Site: brandenburg
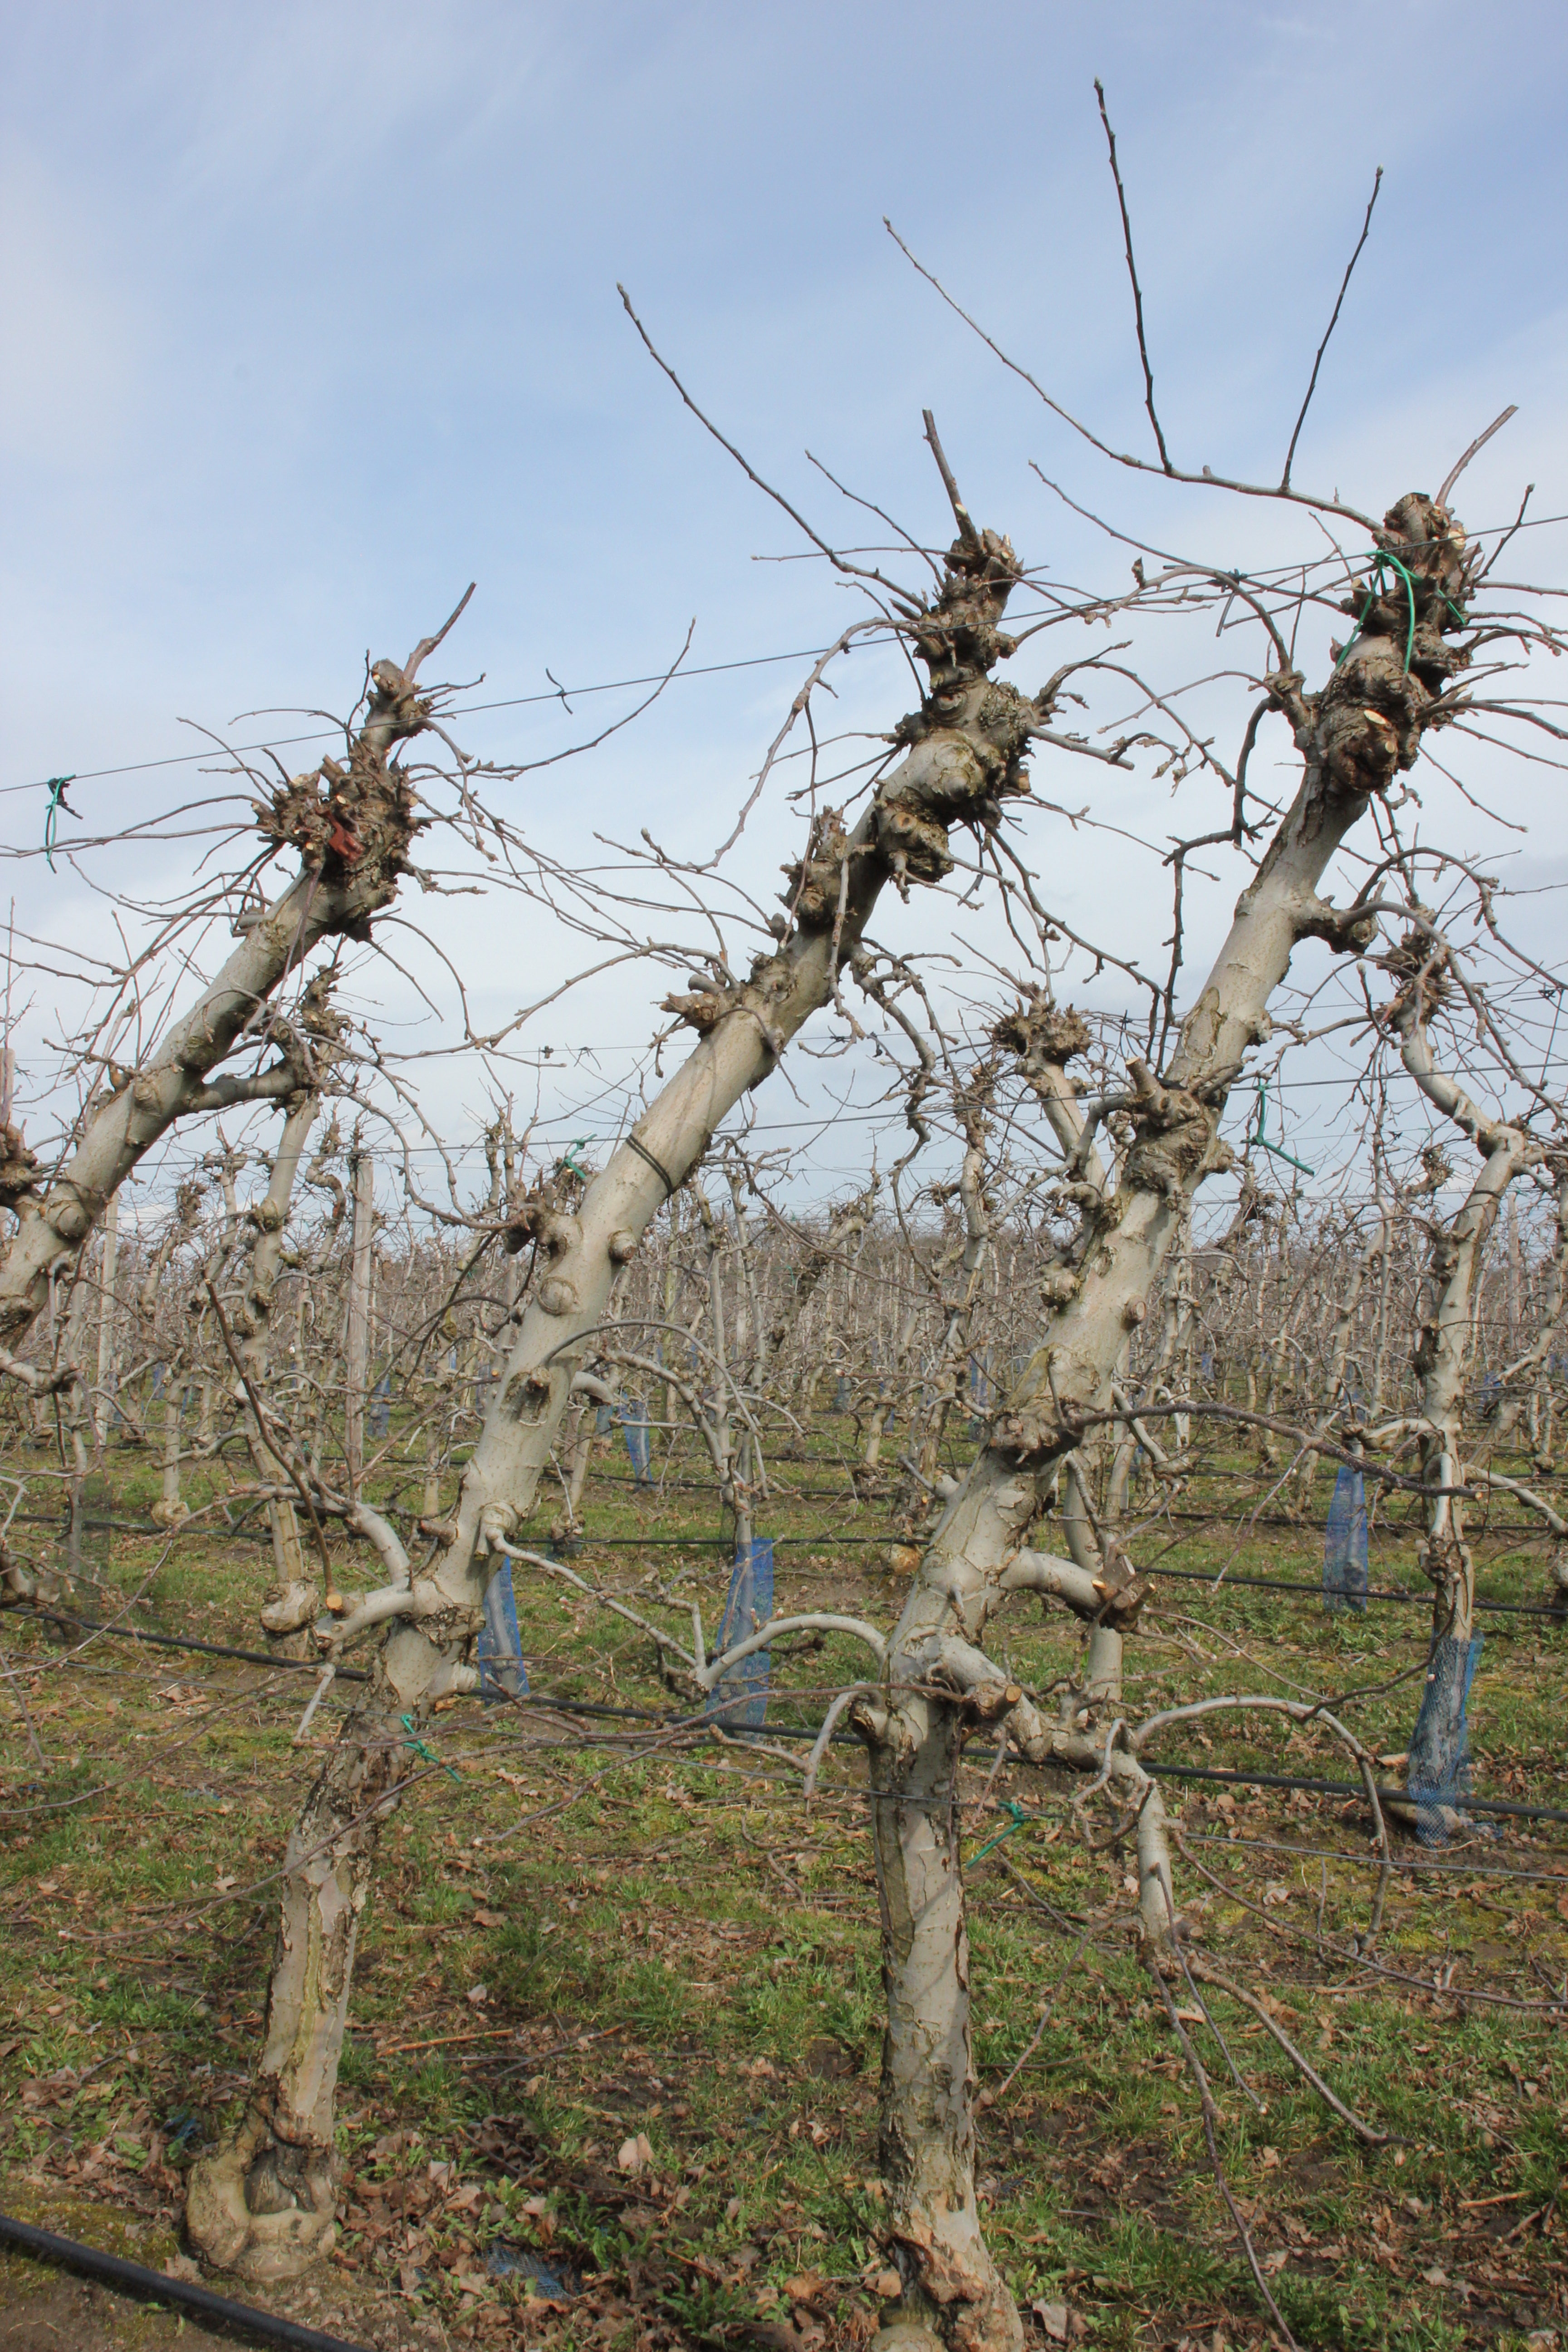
Growth stage (BBCH 01): Bud development